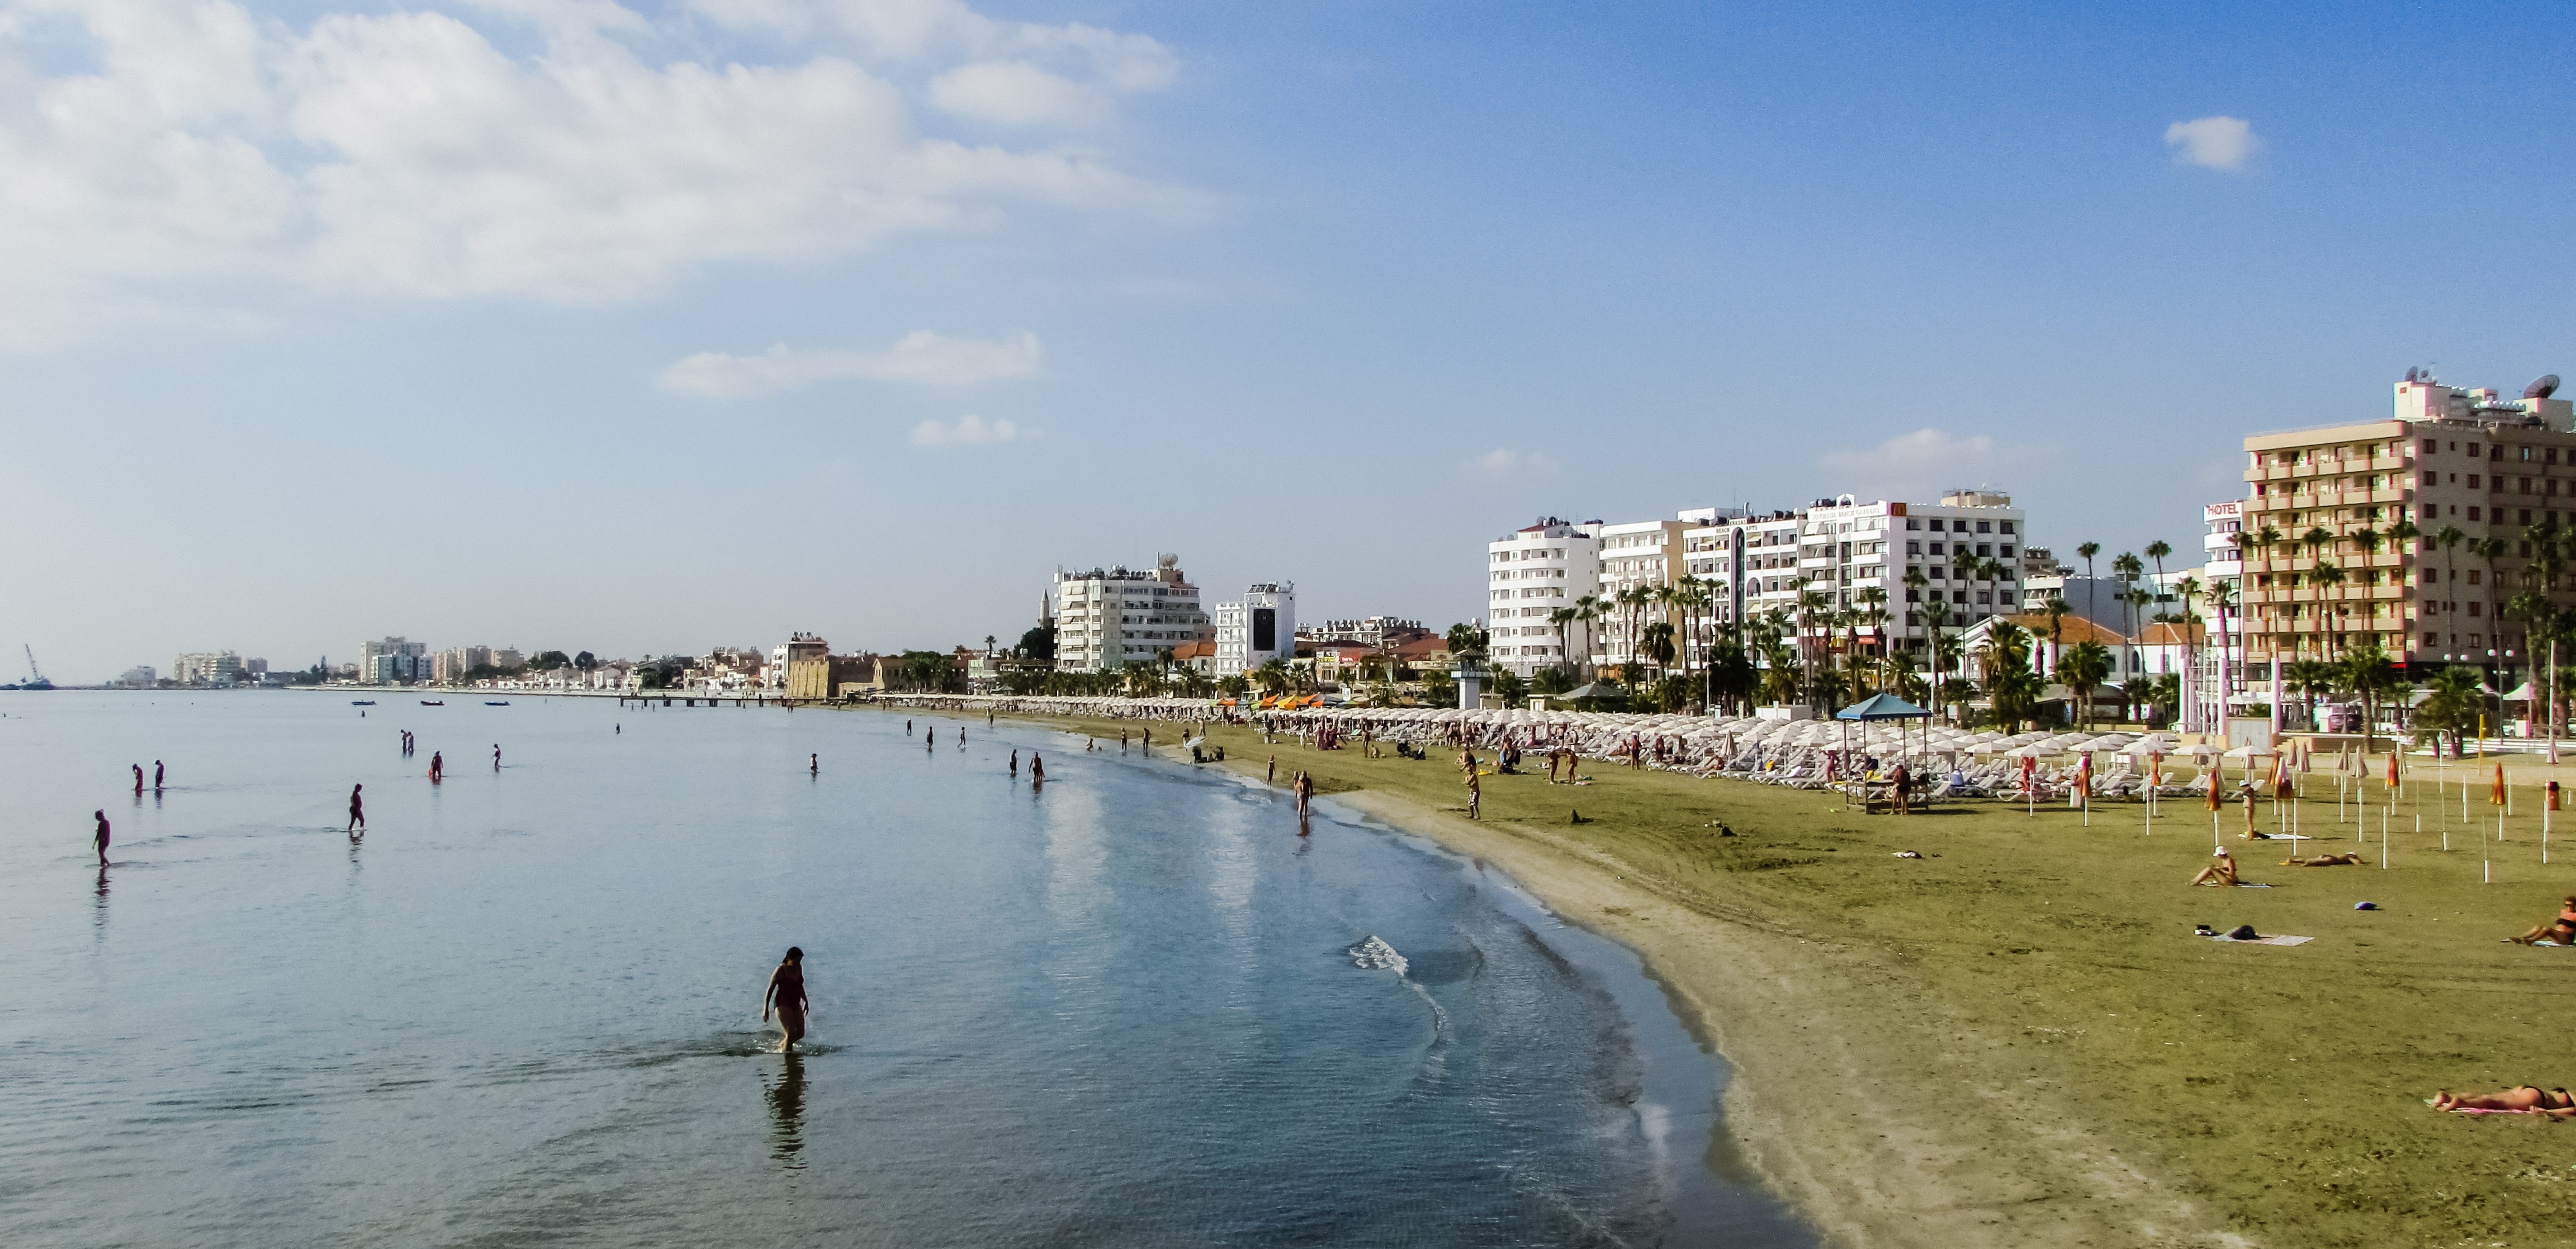
beach, sea, coast, people, boardwalk, shore, walkway, panorama, autumn, holiday, bay, tourism, waterway, body of water, silhouettes, cyprus, bathing, larnaca, town beach